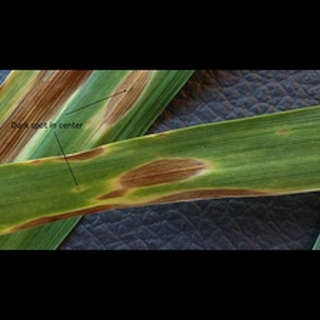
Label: wheat_tan_spot